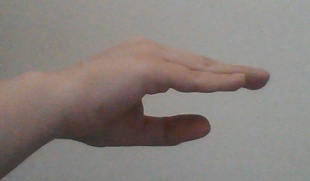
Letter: jeem